Shin-ōtsu Station

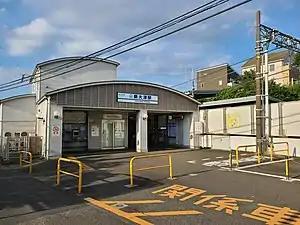
Shin-ōtsu Station, August 2020

is a passenger railway station located in the city of Yokosuka, Kanagawa Prefecture, Japan, operated by the private railway company Keikyū.